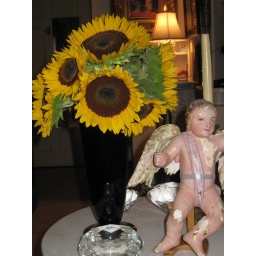
Bright yellow blossoms in a jet black glass vase